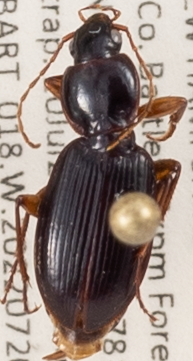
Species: Synuchus impunctatus
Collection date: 2022-07-20
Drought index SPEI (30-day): -0.988
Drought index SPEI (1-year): -0.8
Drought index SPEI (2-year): -1.314